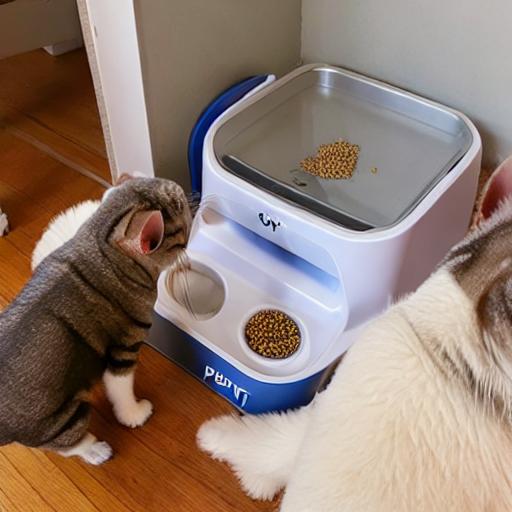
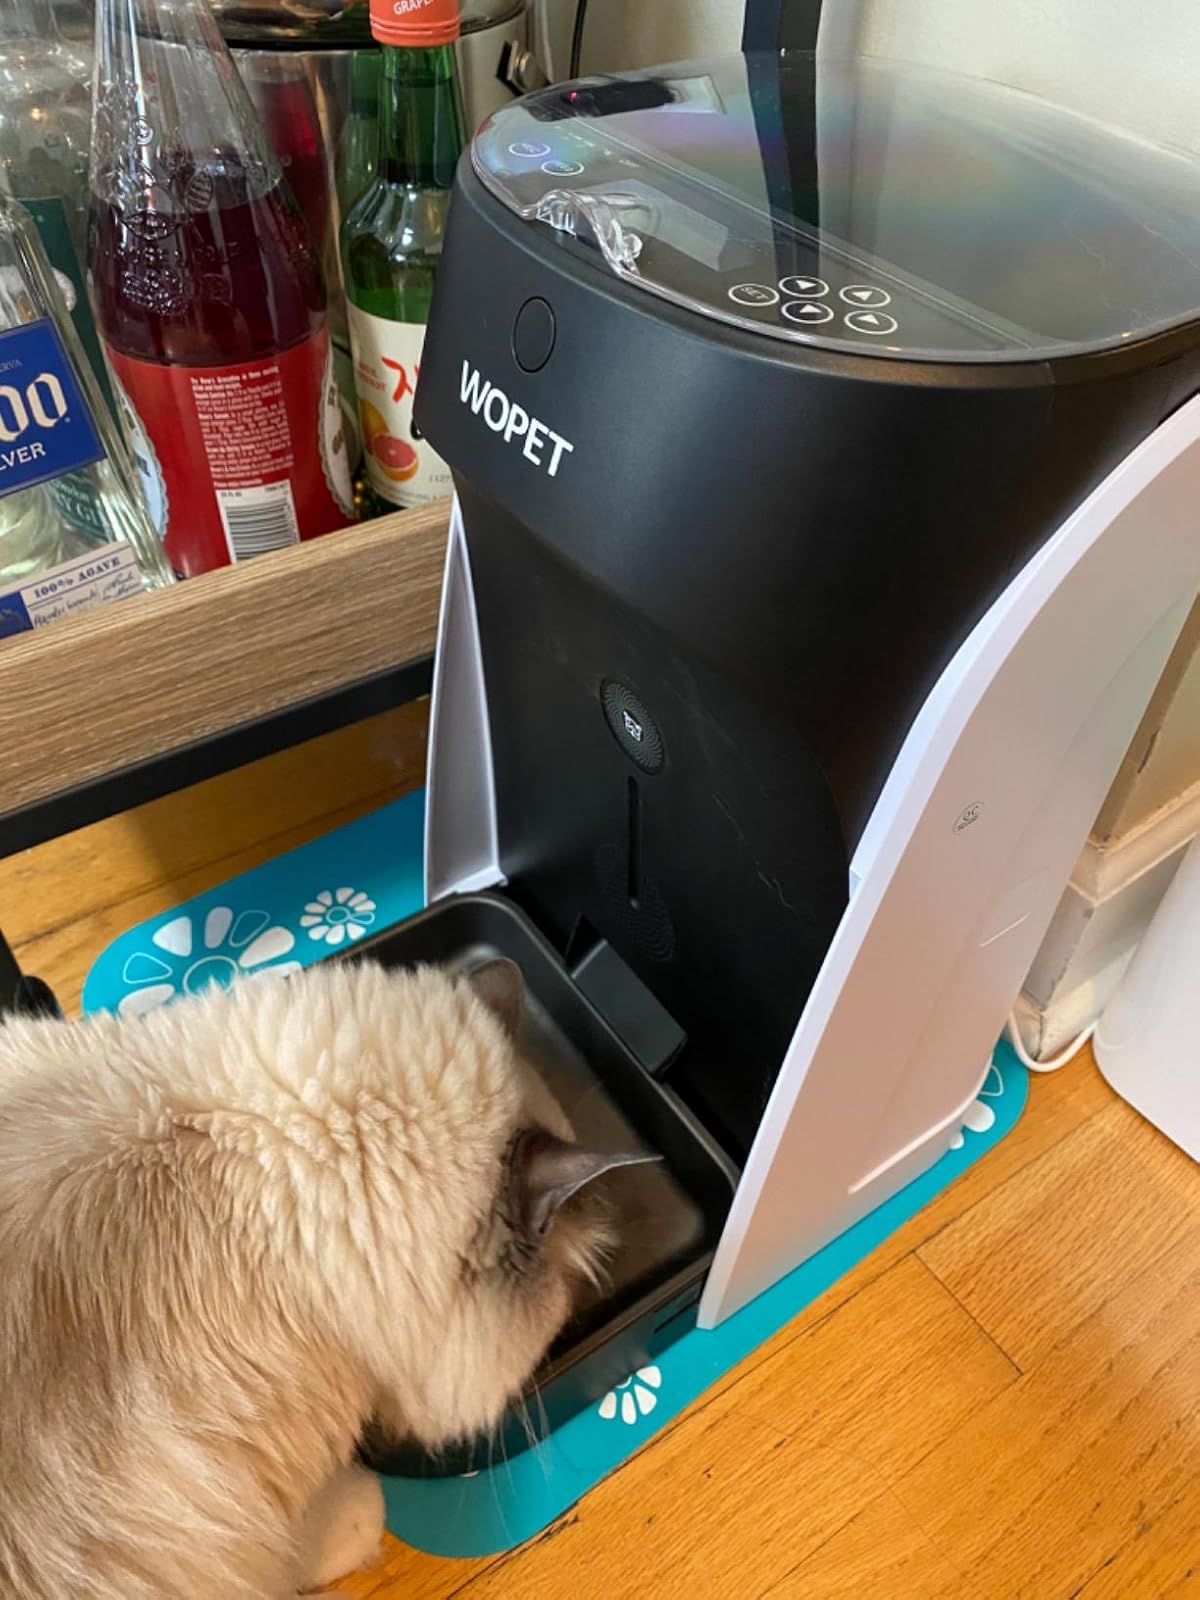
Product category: items_feeder
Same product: no